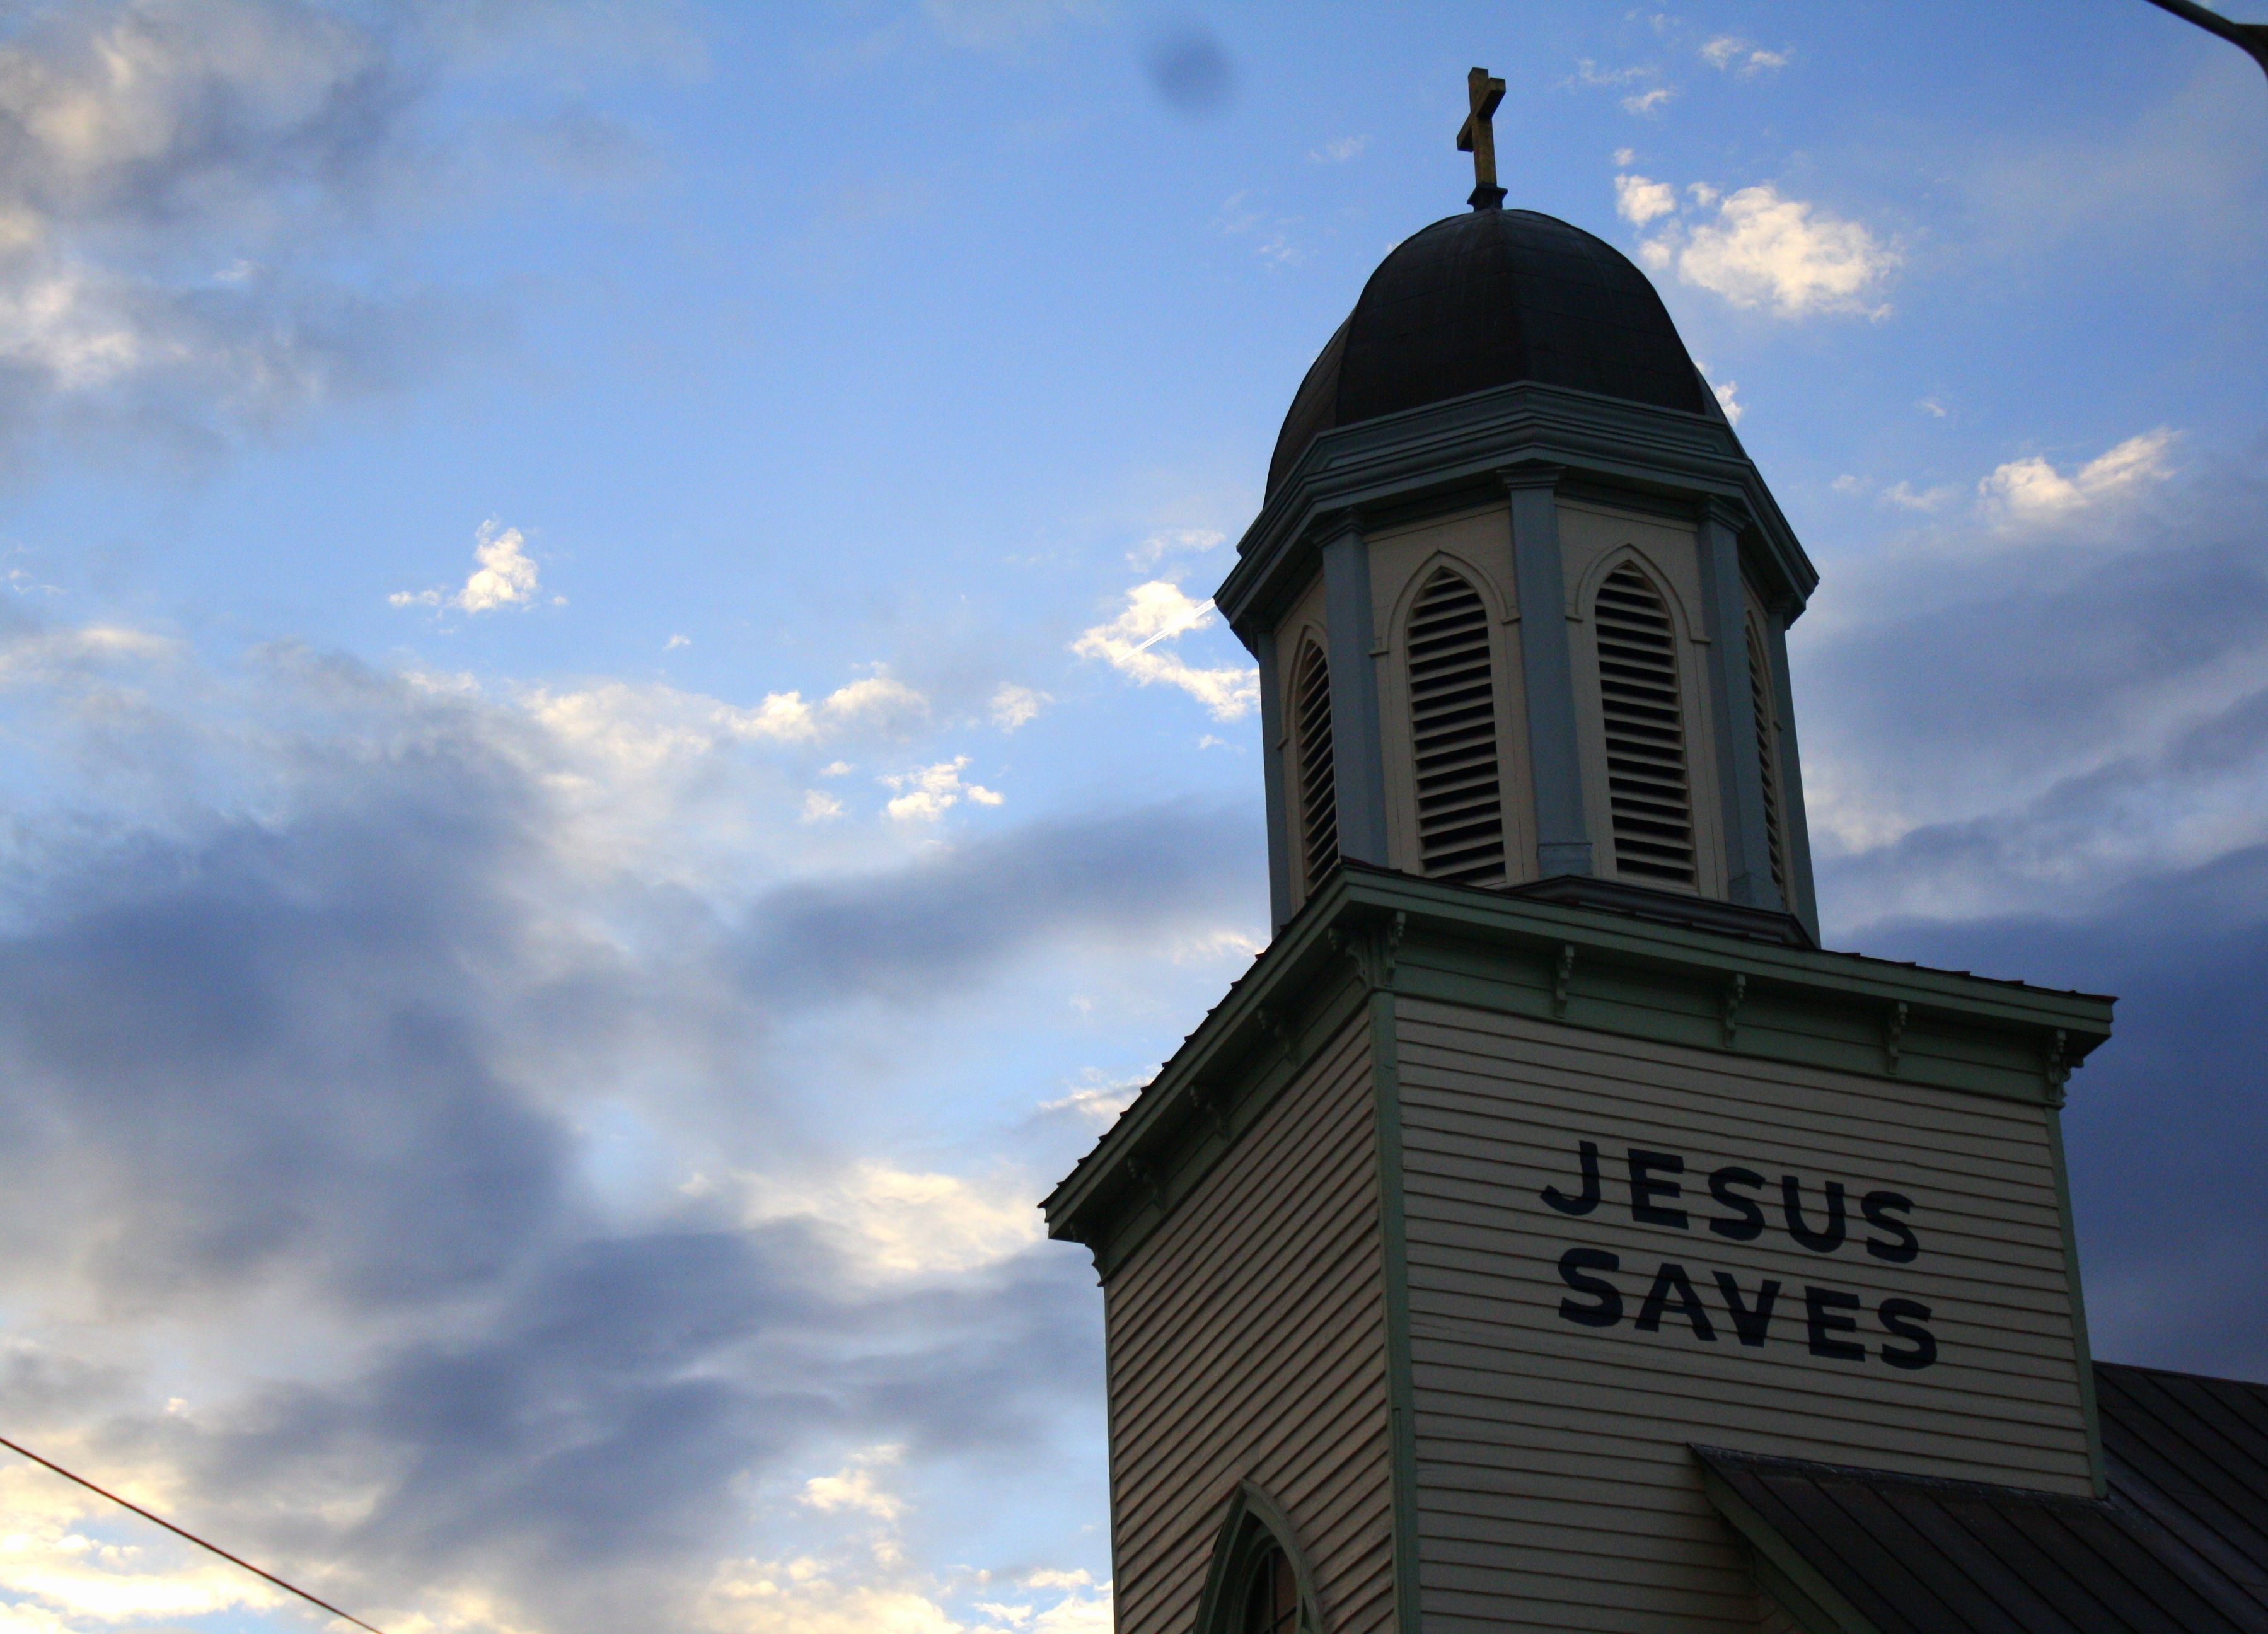
sky, building, tower, landmark, blue, church, place of worship, clock tower, bell tower, steeple